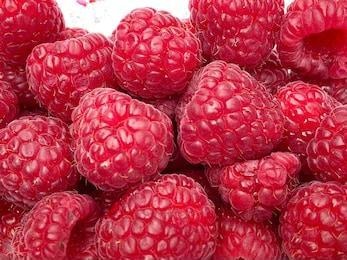
Label: raspberry